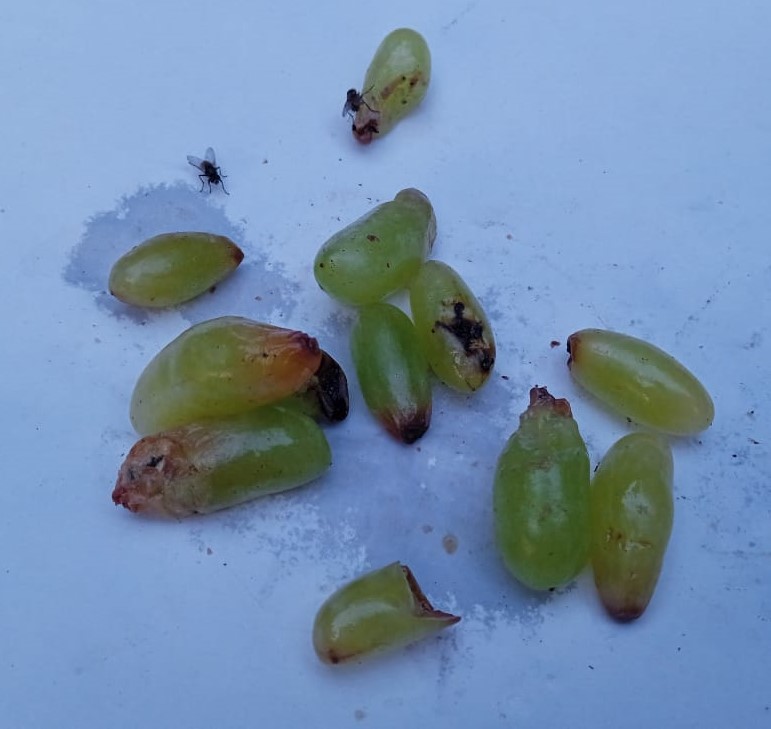
Fruit: grape
Condition: rotten